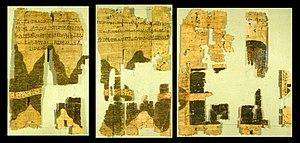
Le papyrus minier de Turin est une ancienne carte égyptienne, généralement considérée comme la plus ancienne carte topographique connue.